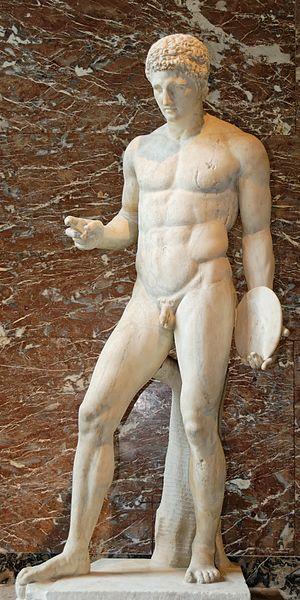
Le naturisme est un mode de vie impliquant une pratique collective du nudisme, et basé sur l'idée de retour à l'état naturel.
Le Discobole est l’une des plus célèbres statues de l’Antiquité. Généralement attribuée à Myron, sculpteur athénien du Vᵉ siècle av. J.-C., elle représente un athlète en train de lancer le disque. Myron, représentant du premier classicisme, était célèbre pour ses représentations d'athlètes, ce qui explique l’attribution. De plus, cette œuvre est mentionnée par Pline l'Ancien dans son Histoire naturelle, où l'auteur livre la liste des œuvres réalisées par Myron.